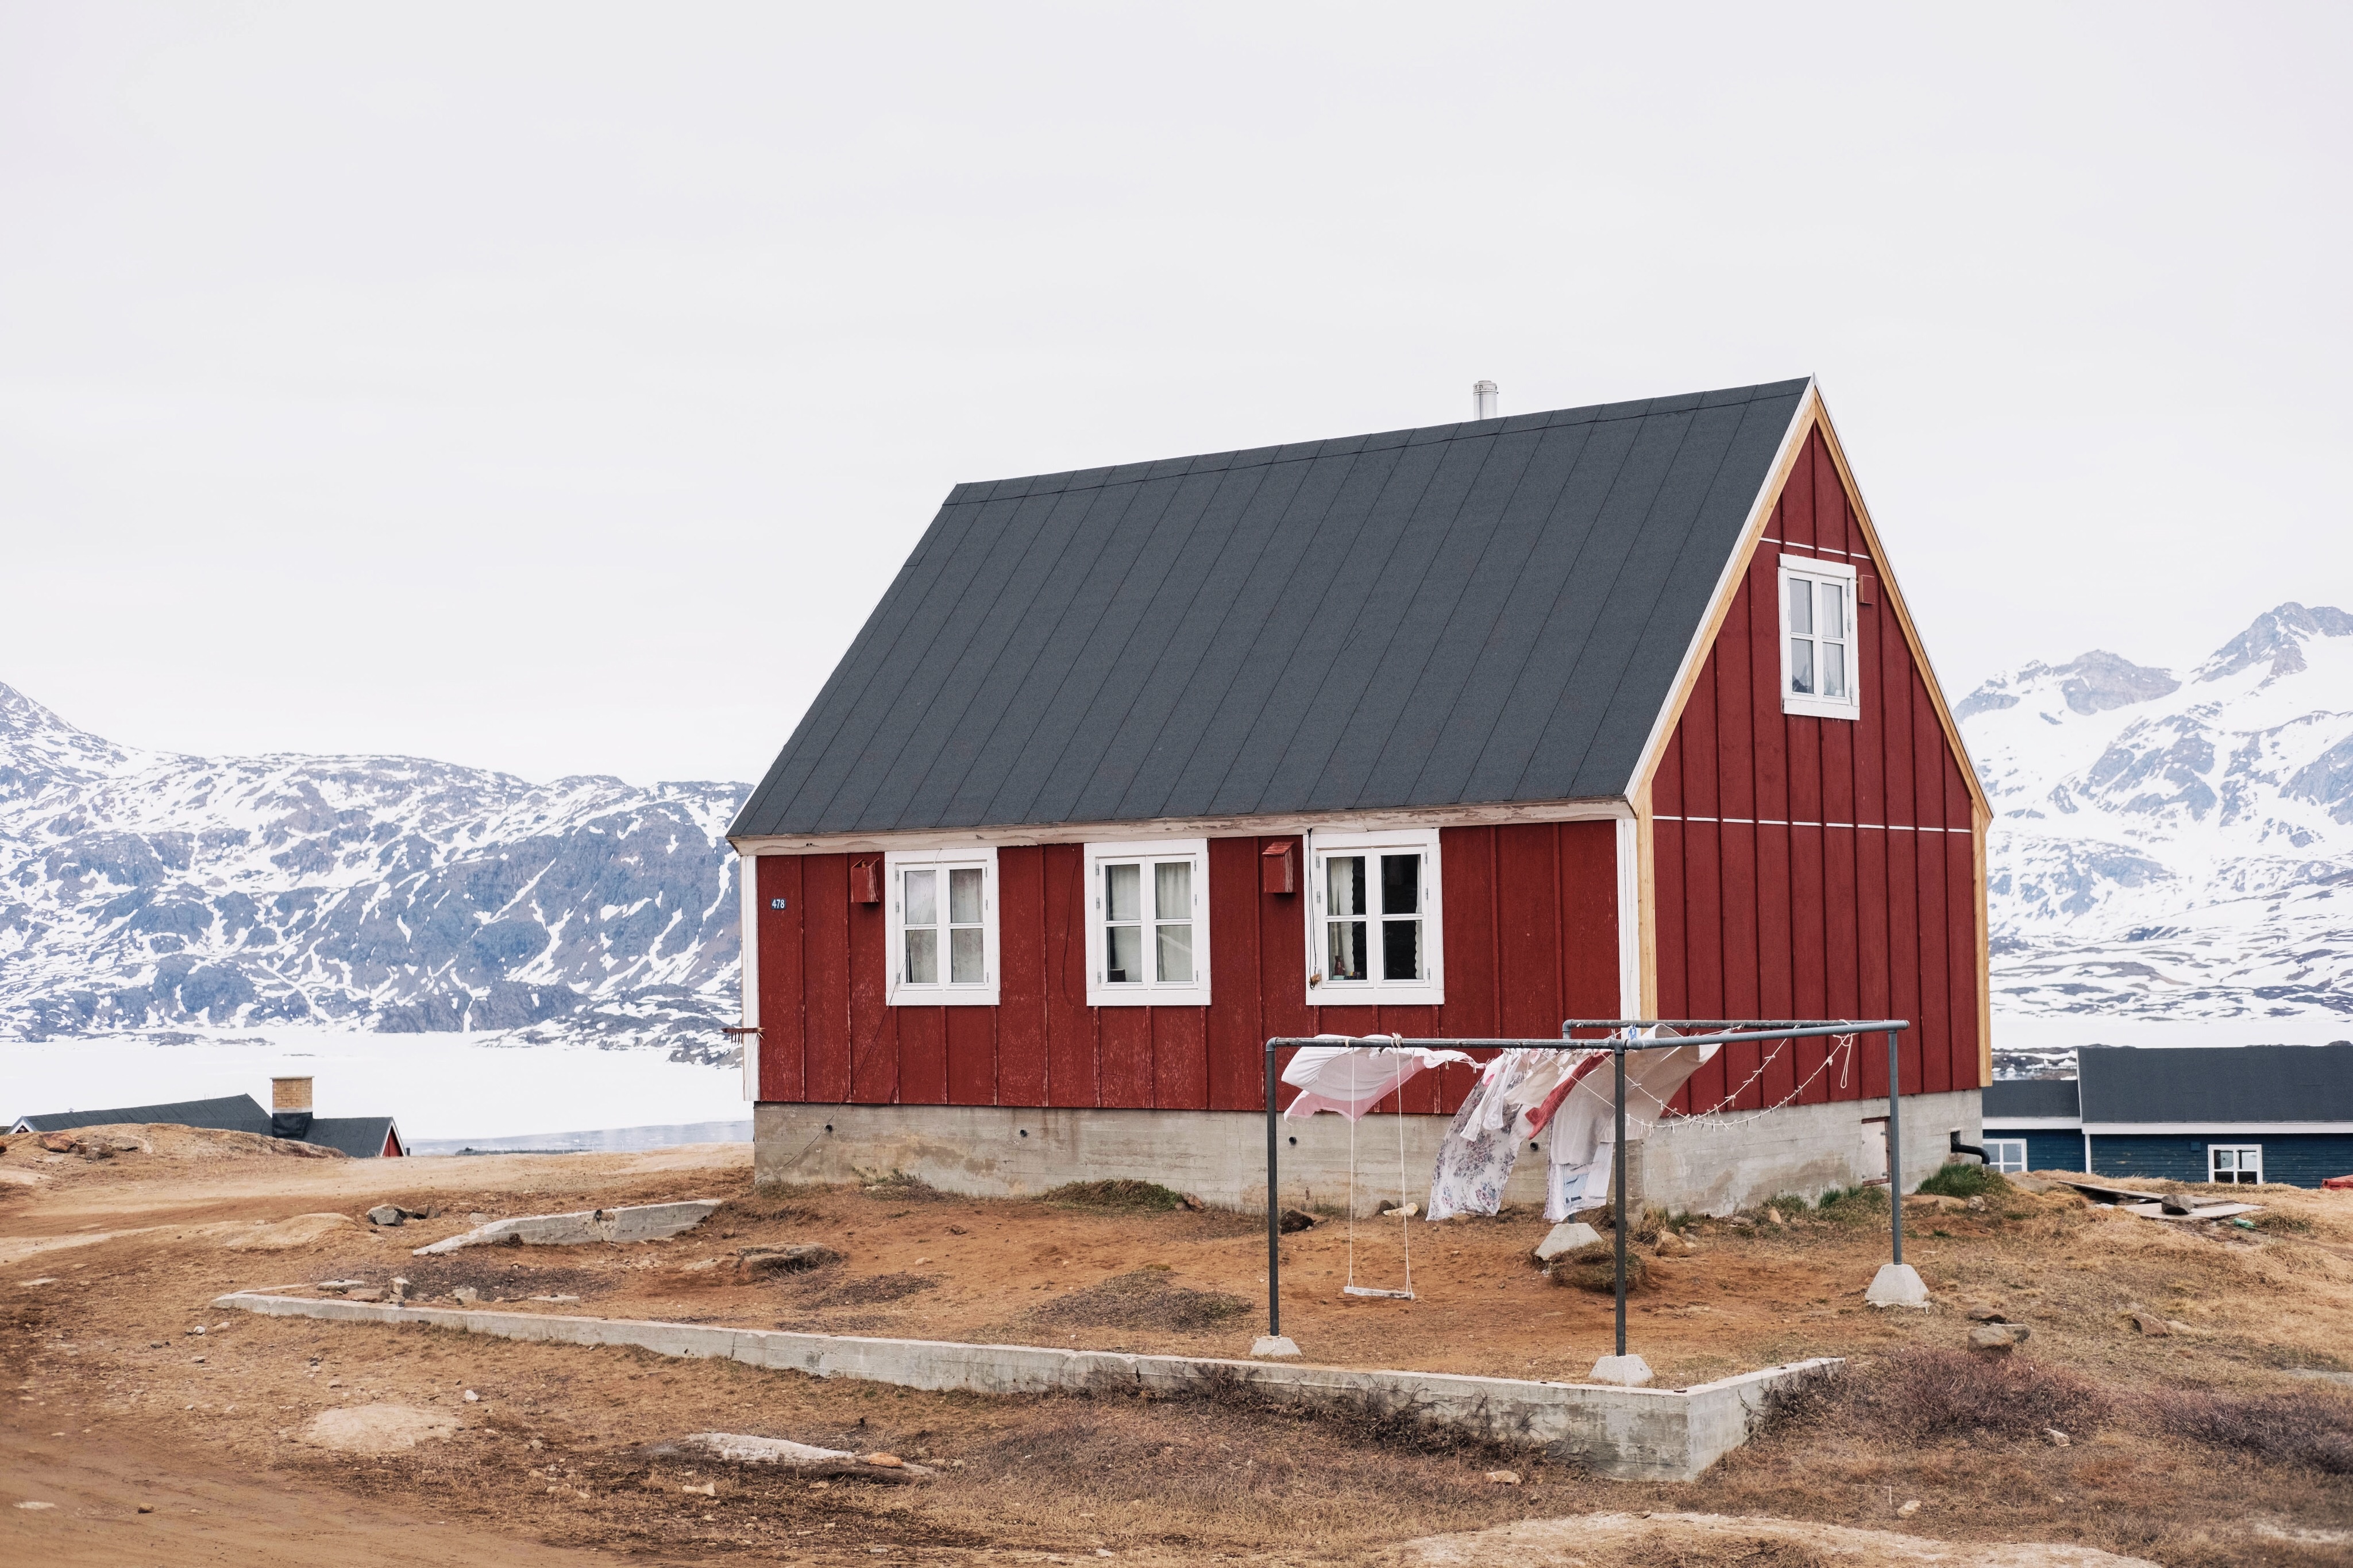
snow, cold, house, barn, home, hut, red